Ballistic missile

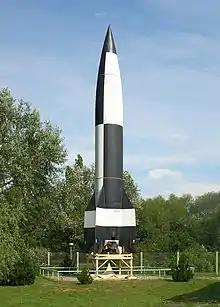
Replica V-2

One modern pioneer ballistic missile was the A-4, commonly known as the V-2, developed by Nazi Germany in the 1930s and 1940s under the direction of Wernher von Braun. The first successful launch of a V-2 was on October 3, 1942, and it began operation on September 6, 1944, against Paris, followed by an attack on London two days later. By the end of World War II in Europe in May 1945, more than 3,000 V-2s had been launched. In addition to its use as a weapon, a vertically launched V-2 became the first human-made object to reach outer space on June 20, 1944.